Quiz Me Quick

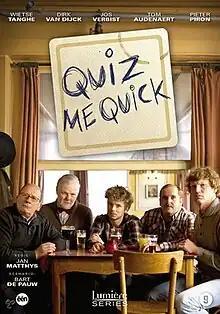
Series DVD box cover

Quiz Me Quick is a Flemish fiction series produced by Koeken Troef for the Belgian national broadcasting company Eén and the digital channel Prime Series. The series won prizes such as a Rockie Award at the World Media Festival in Banff. It first aired on Prime Series on April 29, 2012, before airing on the Flemish public channel Eén on October 21, 2012.